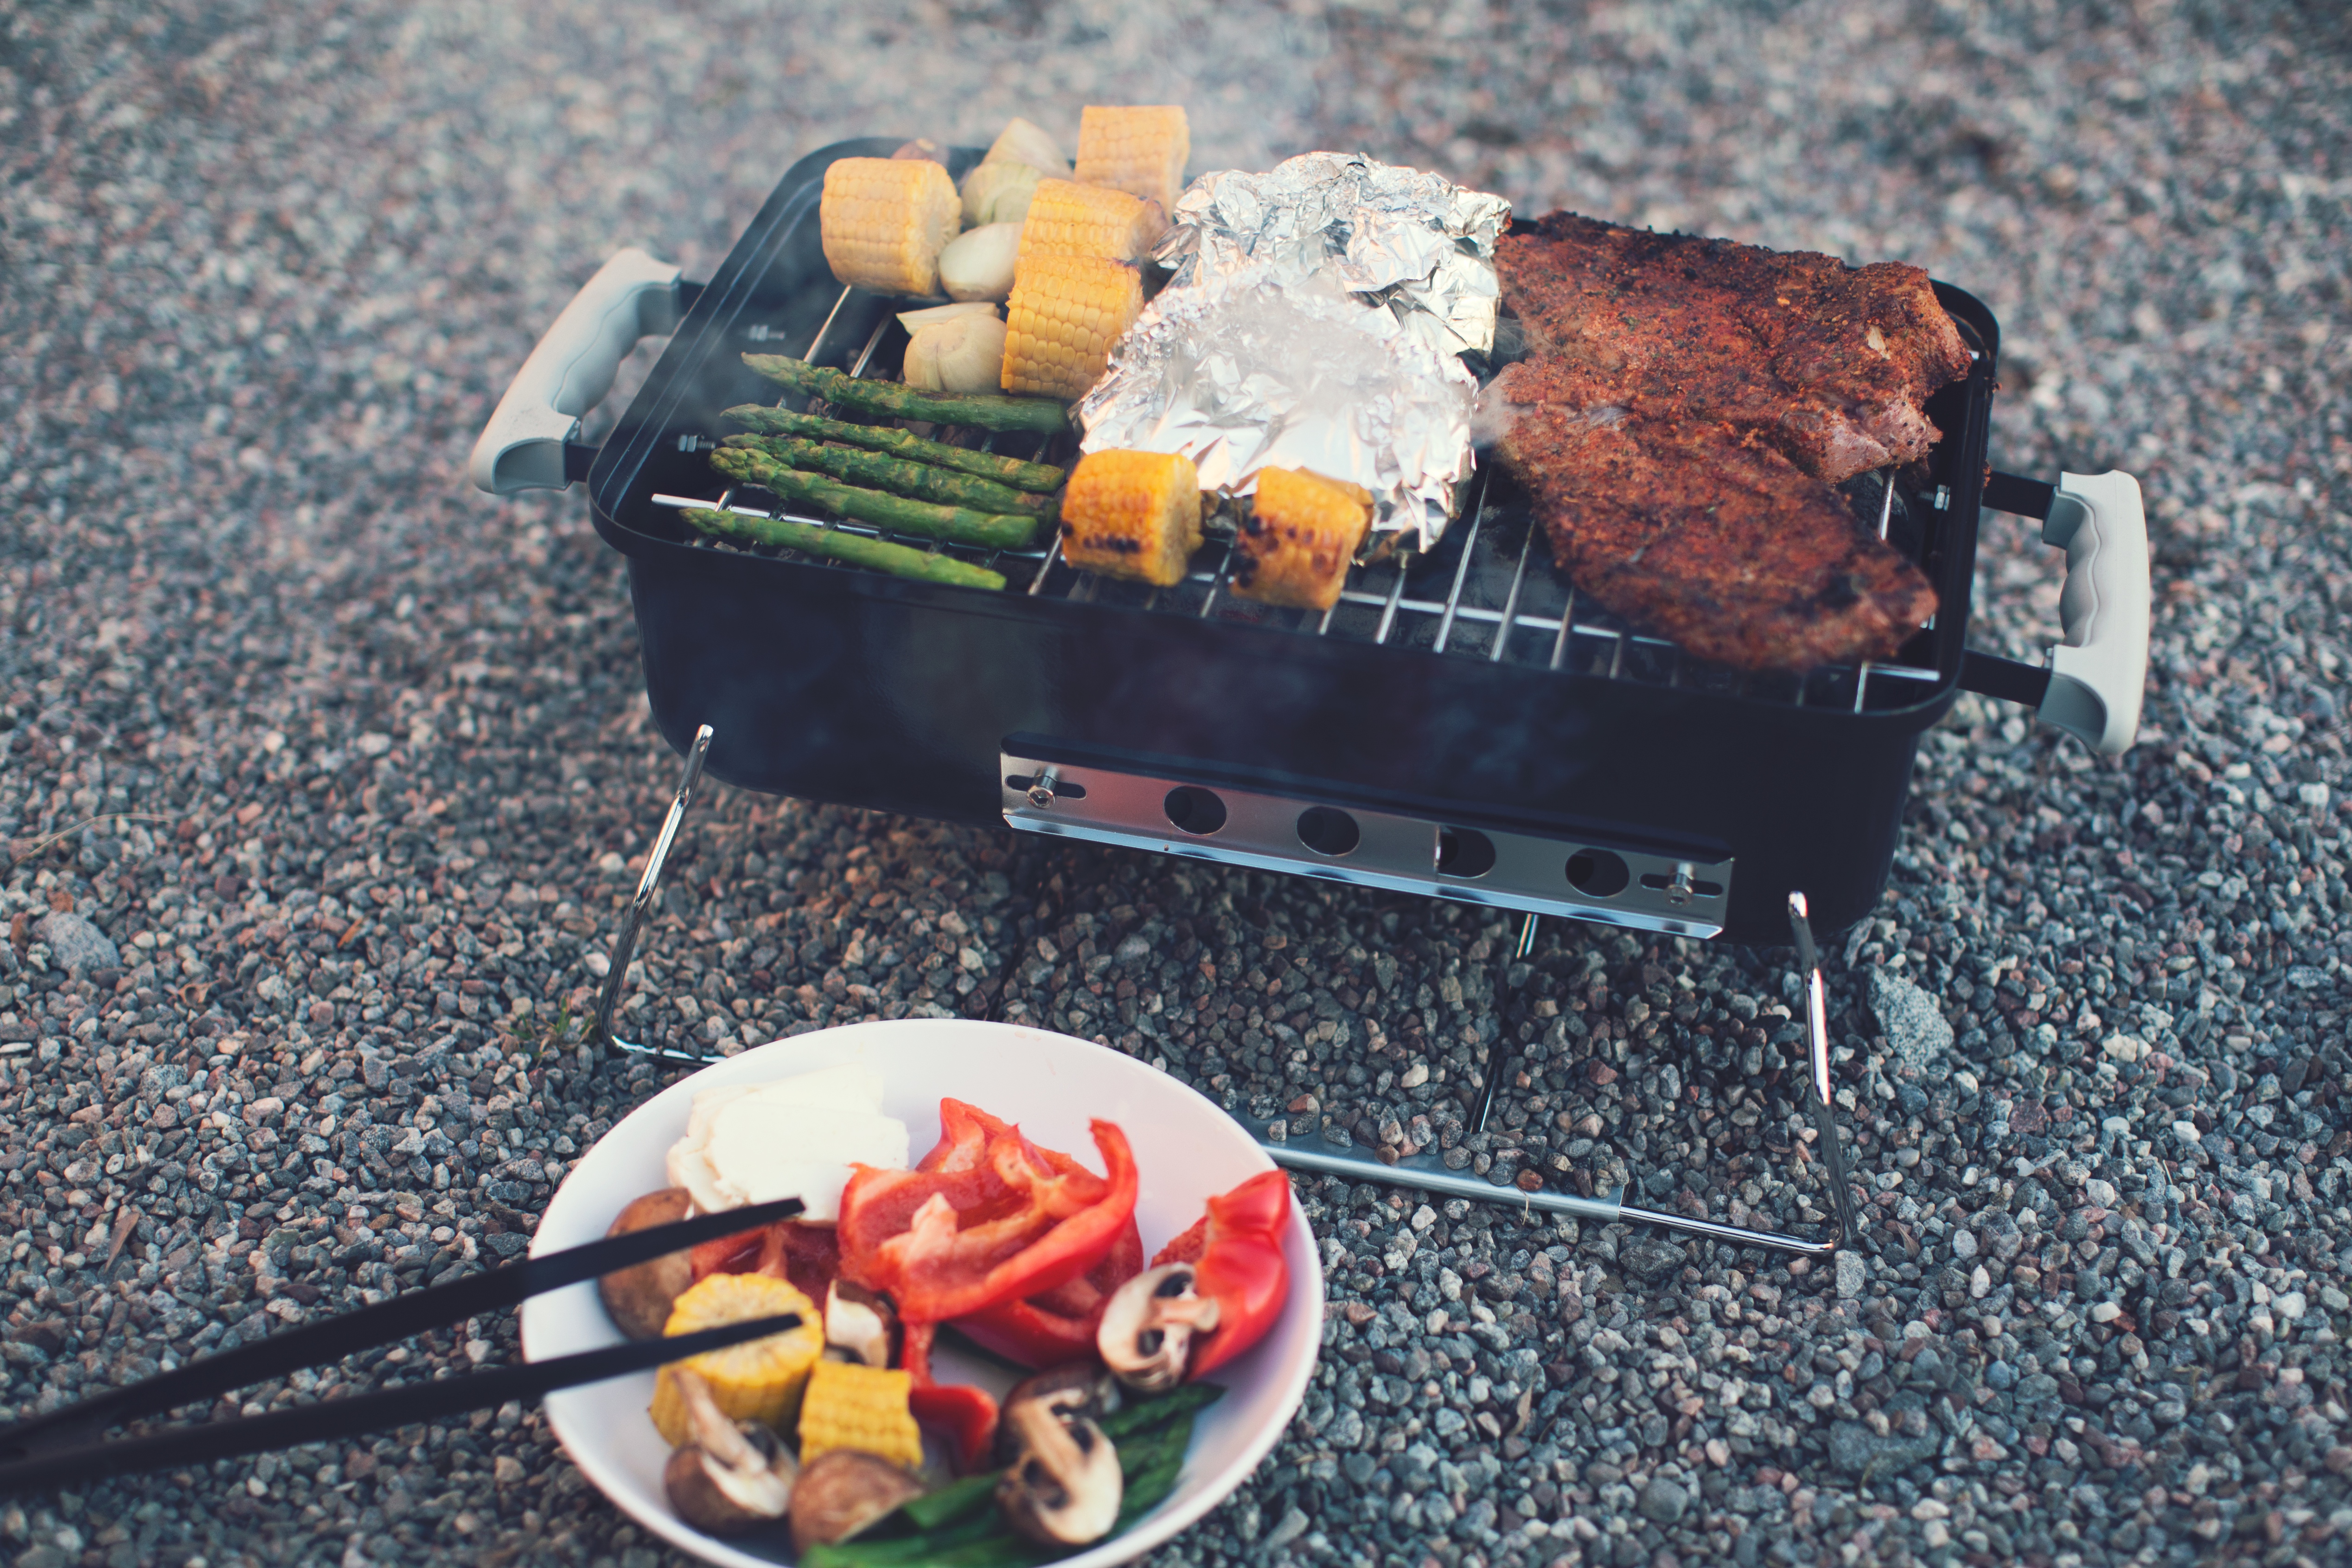
barbecue, barbecue grill, grilling, food, outdoor grill, cuisine, dish, cooking, roasting, grillades, shashlik, meat, skewer, charcoal, souvlaki, ingredient, brochette, churrasco food, kitchen appliance, recipe, kebab, Kitchen appliance accessory, mixed grill, street food, mediterranean food, home appliance, Outdoor grill rack topper